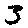
Label: 3